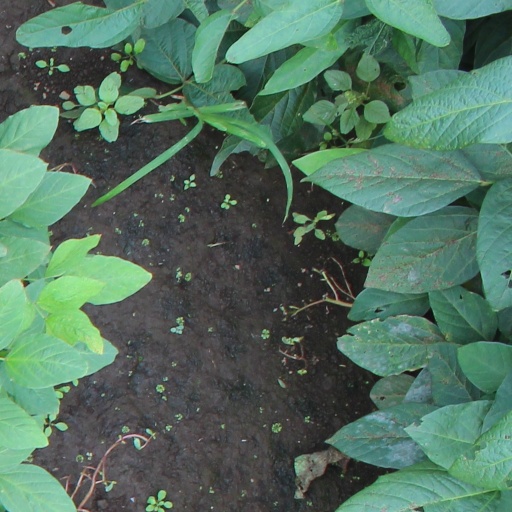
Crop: soybean